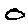
Label: 0